Chauchat

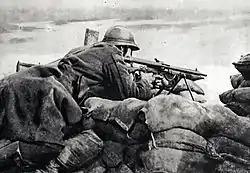
A Belgian machine gunner armed with a Chauchat, guarding a trench

Unlike much heavier air- and water-cooled machine guns (such as the Hotchkiss machine gun and the various belt-fed Maxim gun derivatives), and like the Madsen machine gun and Lewis gun, the Chauchat was not designed for sustained defensive fire from fixed positions. The tactical edge expected from the light and portable Chauchat machine rifle was to increase the offensive firepower of advancing infantry during the assaults. This particular tactic became known as marching fire. Colonel Chauchat had already formulated this tactical vision since the early 1900s, in his many proposals to the highest levels of the French military command structure, including General Joffre.